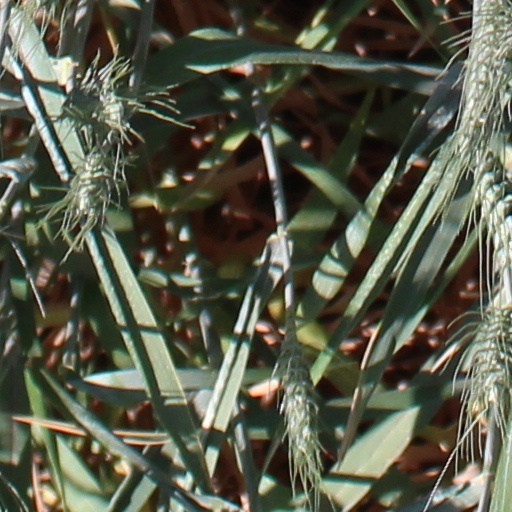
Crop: wheat